Braxton Stone-Papadopoulos

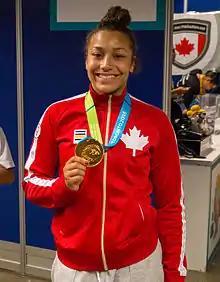
Stone-Papadopoulos at 2015 Pan Am Games showing her gold medal

Braxton Stone-Papadopoulos (born June 23, 1995) is a Canadian wrestler. She won a bronze medal at the 2014 Commonwealth Games. She has been in competition with fellow world champion teammate Justine Bouchard. She has been ranked number 2 in the world.